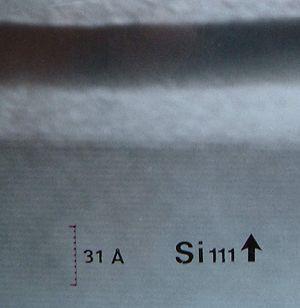
photo obtenue par microscopie électronique réalisée par Yves Lepêtre
Les multicouches sont des nanostructures artificielles fabriquées par des techniques de dépôt sous ultravide afin d'obtenir des propriétés nouvelles.